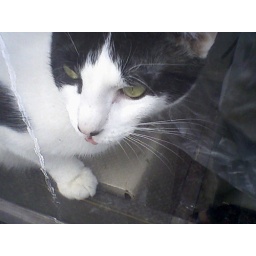
I can't resist a kitty in a window